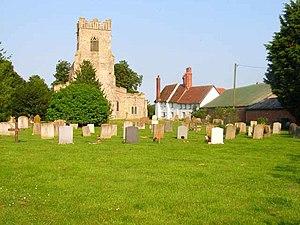
Groton est une localité d'Angleterre, au Royaume-Uni, située dans le district de Babergh, comté du Suffolk.